Israel Arnold House

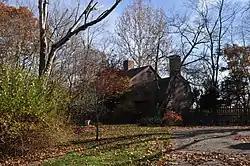

The Israel Arnold House is an historic house on Great Road in Lincoln, Rhode Island. It is a -story wood-frame structure, set on a hillside lot on the south side of Great Road. The main block is five bays wide, with a central chimney rising through the gable roof. A -story gambrel-roofed ell extends to one side. The ell is the oldest portion of the house, built c. 1720 by someone named Olney. The main block was built c. 1760. The house was owned into the 20th century by four generations of individuals named Israel Arnold.